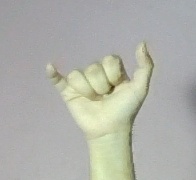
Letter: ya